Marie de Rabutin-Chantal, marquise de Sévigné

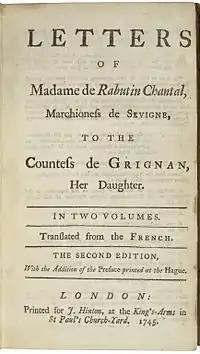
The title page of a 1745 English edition of Mme de Sévigné's letters.

Madame de Sévigné corresponded with her daughter for nearly thirty years. A clandestine edition, containing twenty-eight letters or portions of letters, was published in 1725, followed by two others the next year. Pauline de Simiane, Mme de Sévigné's granddaughter, decided to officially publish her grandmother's correspondence. Working with the editor Denis-Marius Perrin of Aix-en-Provence, she published 614 letters in 1734–1737, then 772 letters in 1754. The letters were selected according to Mme de Simiane's instructions: she rejected those that dealt too closely with family matters, or those that seemed poorly written. The remaining letters were often rewritten in accordance with the style of the day. This raises a question of the letters' authenticity.